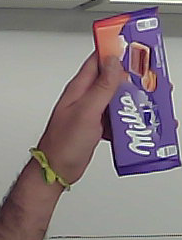
Product: milka_chocolate